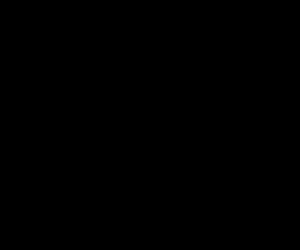
Le carré sémiotique, proposé par le linguiste et sémioticien lituanien Algirdas Julien Greimas, est un outil servant à formaliser les relations entre des signes sémiotiques et à représenter l'émergence de la signification à l'intérieur d'une structure. Il serait dérivé dans une certaine mesure du carré logique d'Aristote.